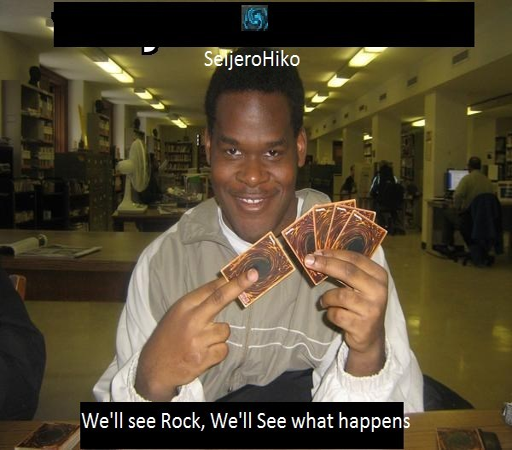
submitted by the same person as the last one > i think we can all guess who : p